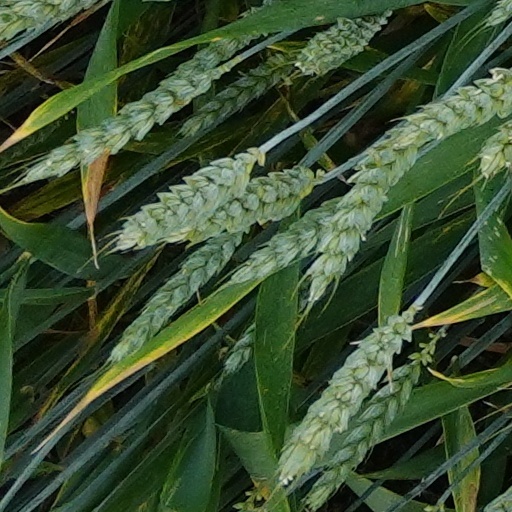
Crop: wheat